Slavery among Native Americans in the United States

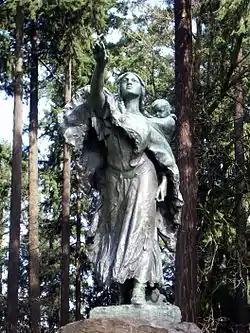
Statue representing Sacagawea (ca. 1788–1812), a Lemhi Shoshone who was taken captive by the Hidatsa people and sold to Toussaint Charbonneau

Native Americans were enslaved by the Spanish in Florida and the Southwest under various legal tools.